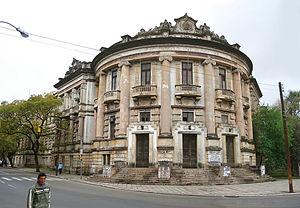
L'université fédérale du Rio Grande do Sul est une université fédérale brésilienne située principalement à Porto Alegre, capitale de l'État du Rio Grande do Sul. En 2016, elle est la meilleure université fédérale du Brésil selon le classement réalisé par le Ministère de l'Éducation.